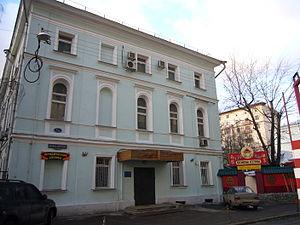
Linstitut de linguistique de Moscou, plus précisément l'institut de linguistique de l'Académie des sciences de Russie, est une institution dépendant de l'Académie des sciences de Russie et de son département historico-philologique, située à Moscou.